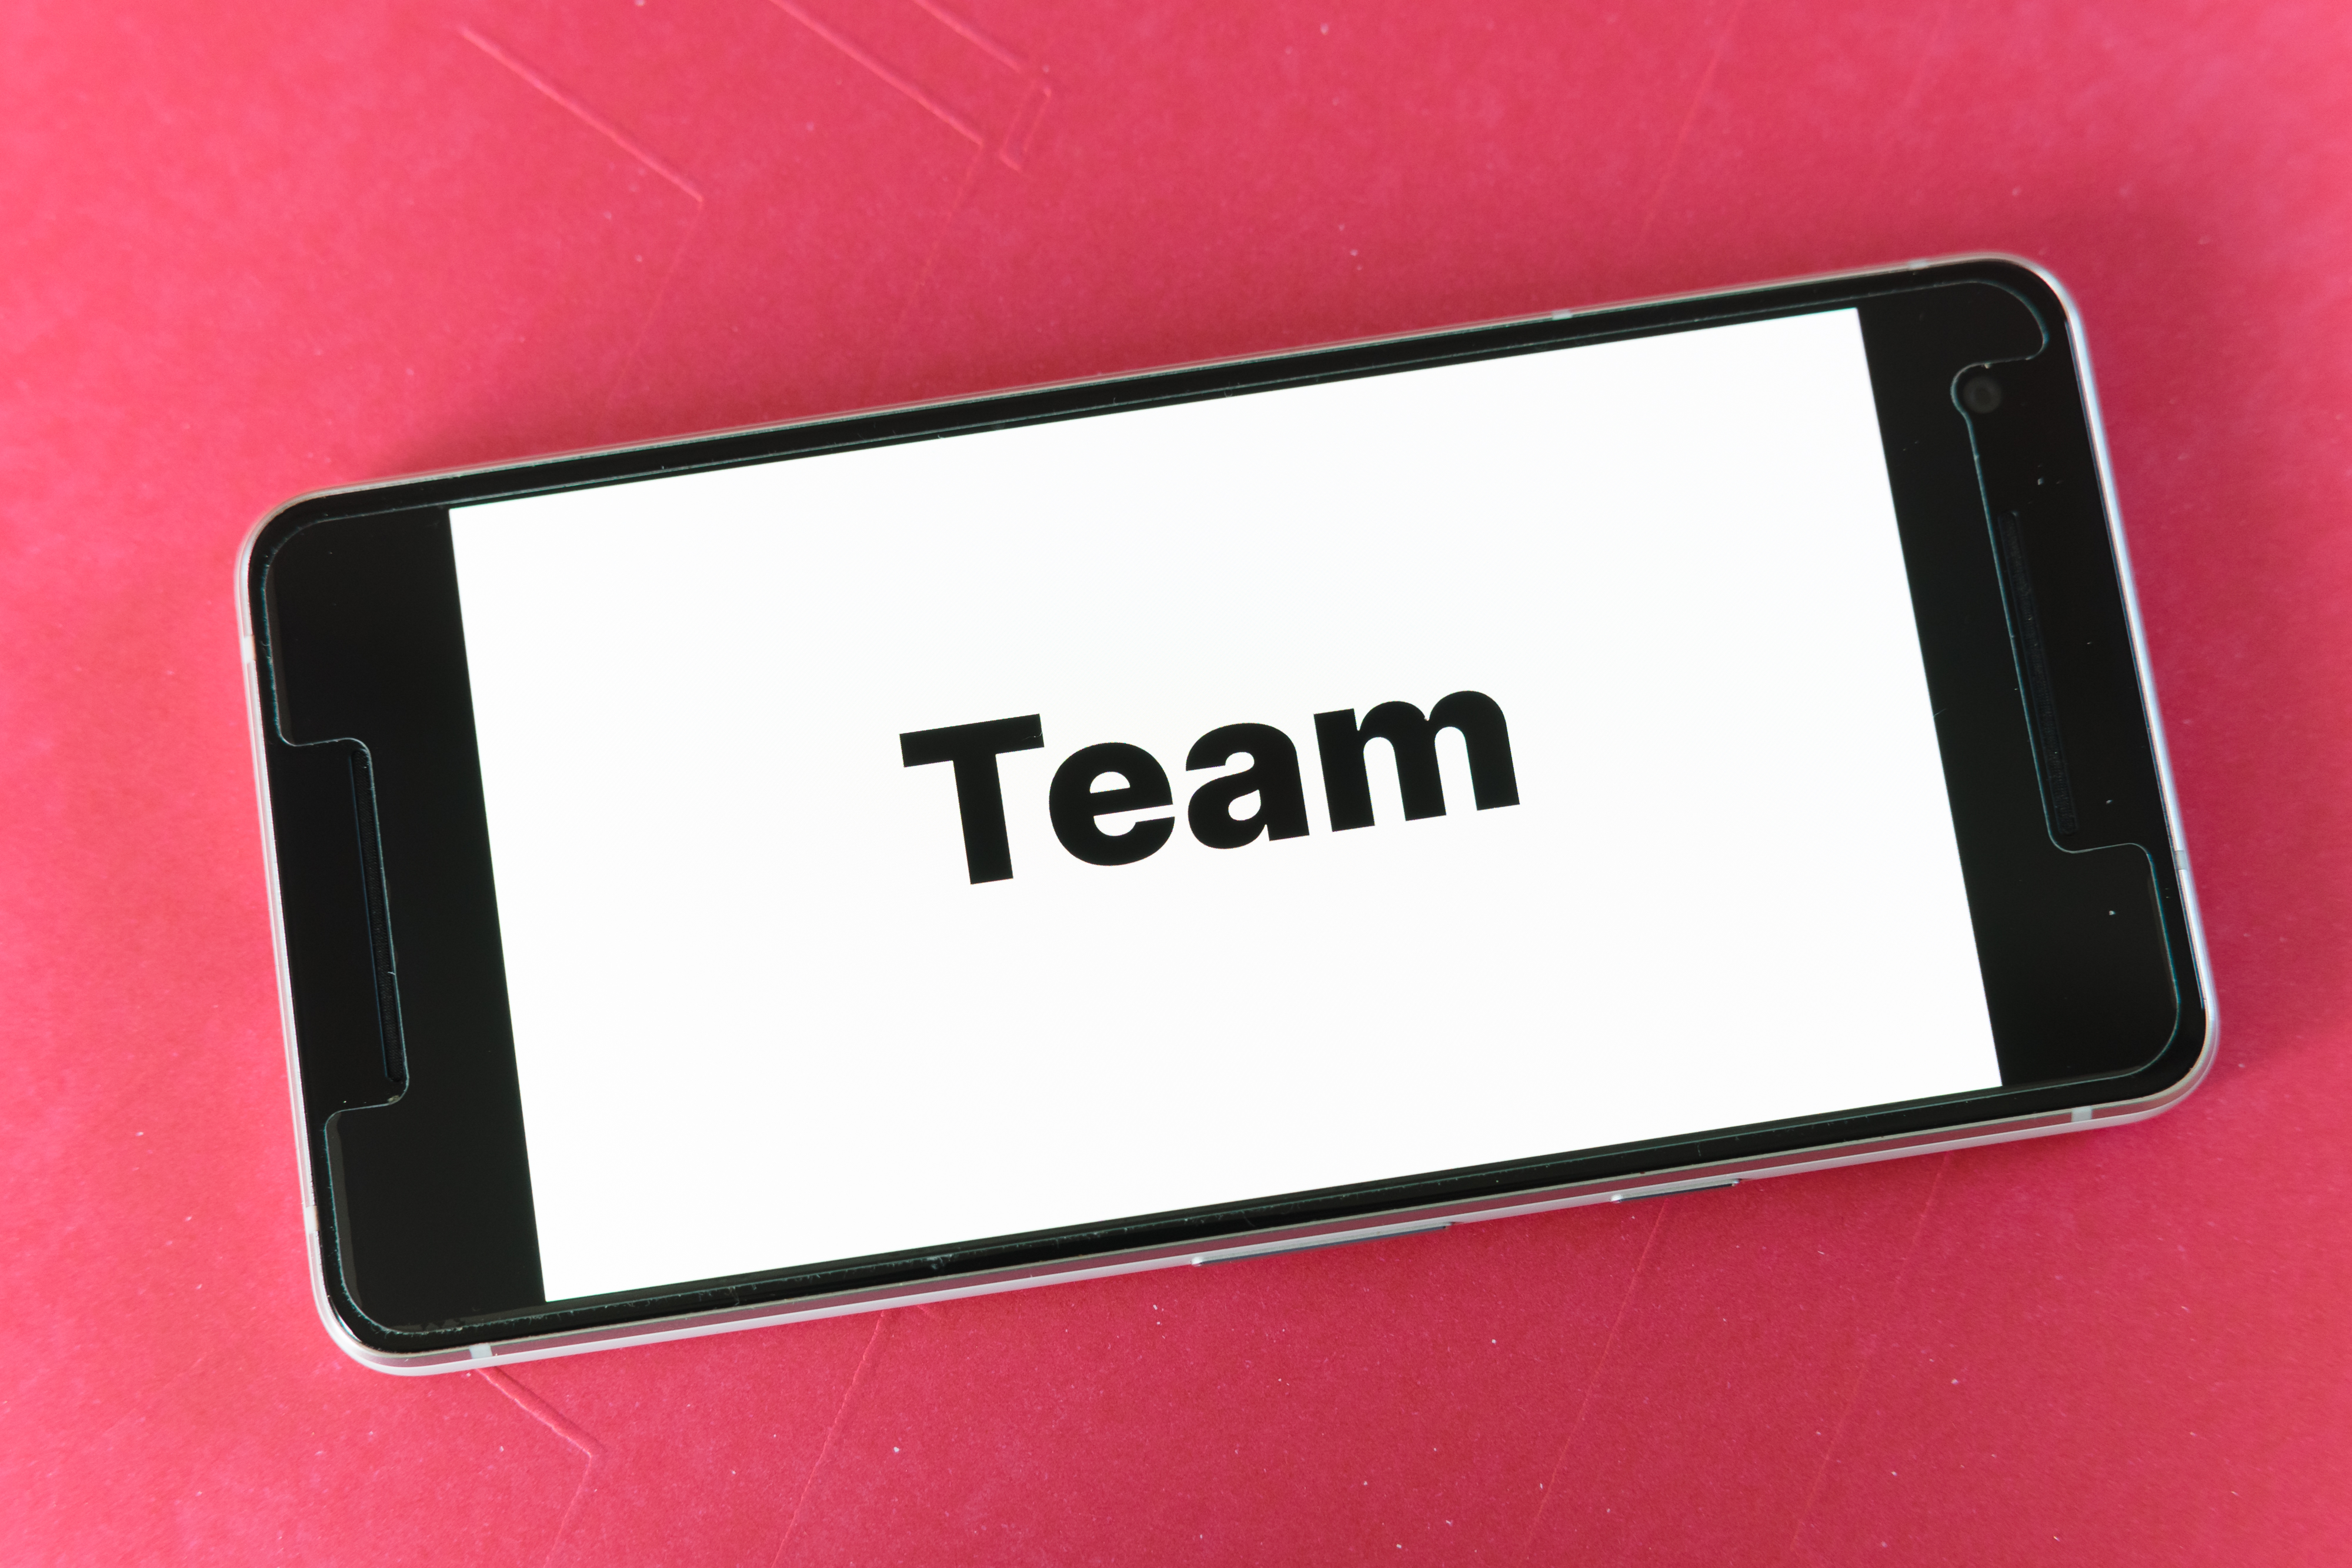
mockup, screen, smartphone, website, blog, word, team, group, people, friends, business, startup, management, gadget, text, technology, electronic device, communication device, mobile phone, font, portable communications device, electronics, multimedia, Material property, logo, brand, portable media player, display device